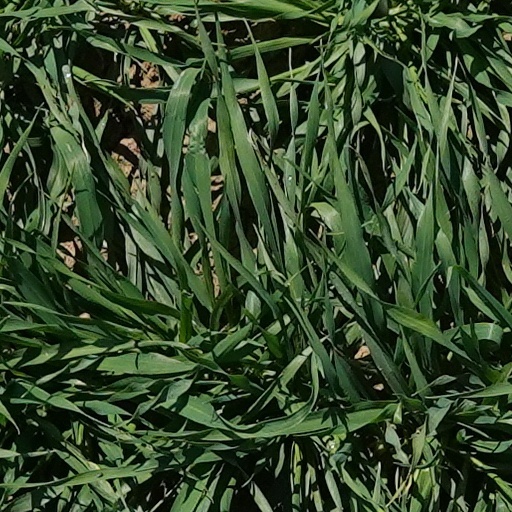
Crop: wheat